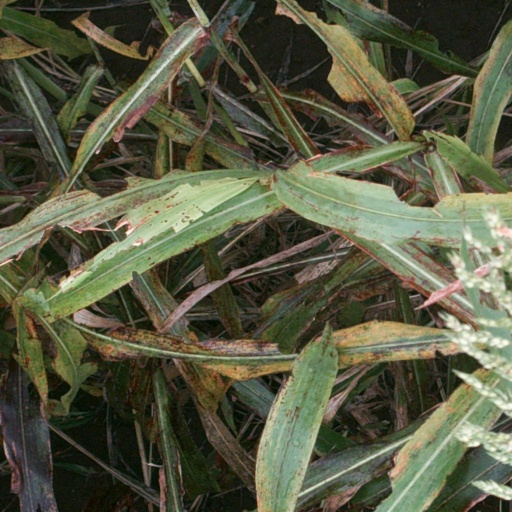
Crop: sorghum